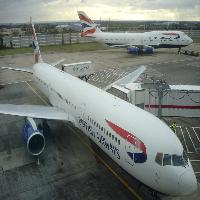
Weather: cloudy or overcast